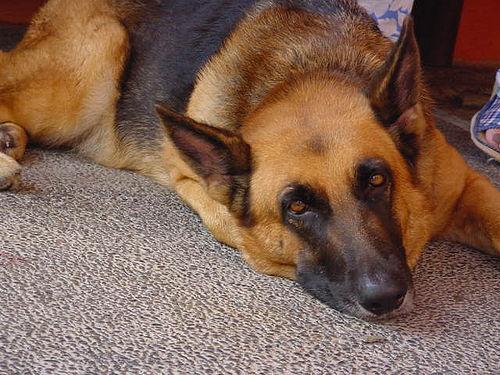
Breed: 211-n000018-German_shepherd